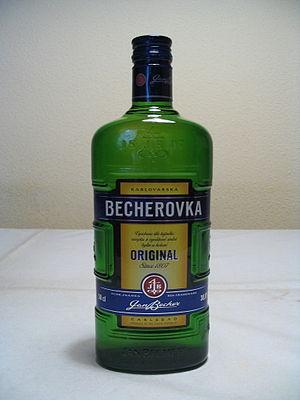
La Becherovka est une boisson alcoolisée fabriquée à Karlovy Vary, en République tchèque. Elle est aussi connue sous le nom Liqueur de Carlsbad. Obtenue par la macération à chaud d'une vingtaine d'herbes et d'épices tenues secrètes et par deux mois de maturation de ce macéré, additionné de sucre et d'une eau de source locale, la Becherovka titre 38° d'alcool.